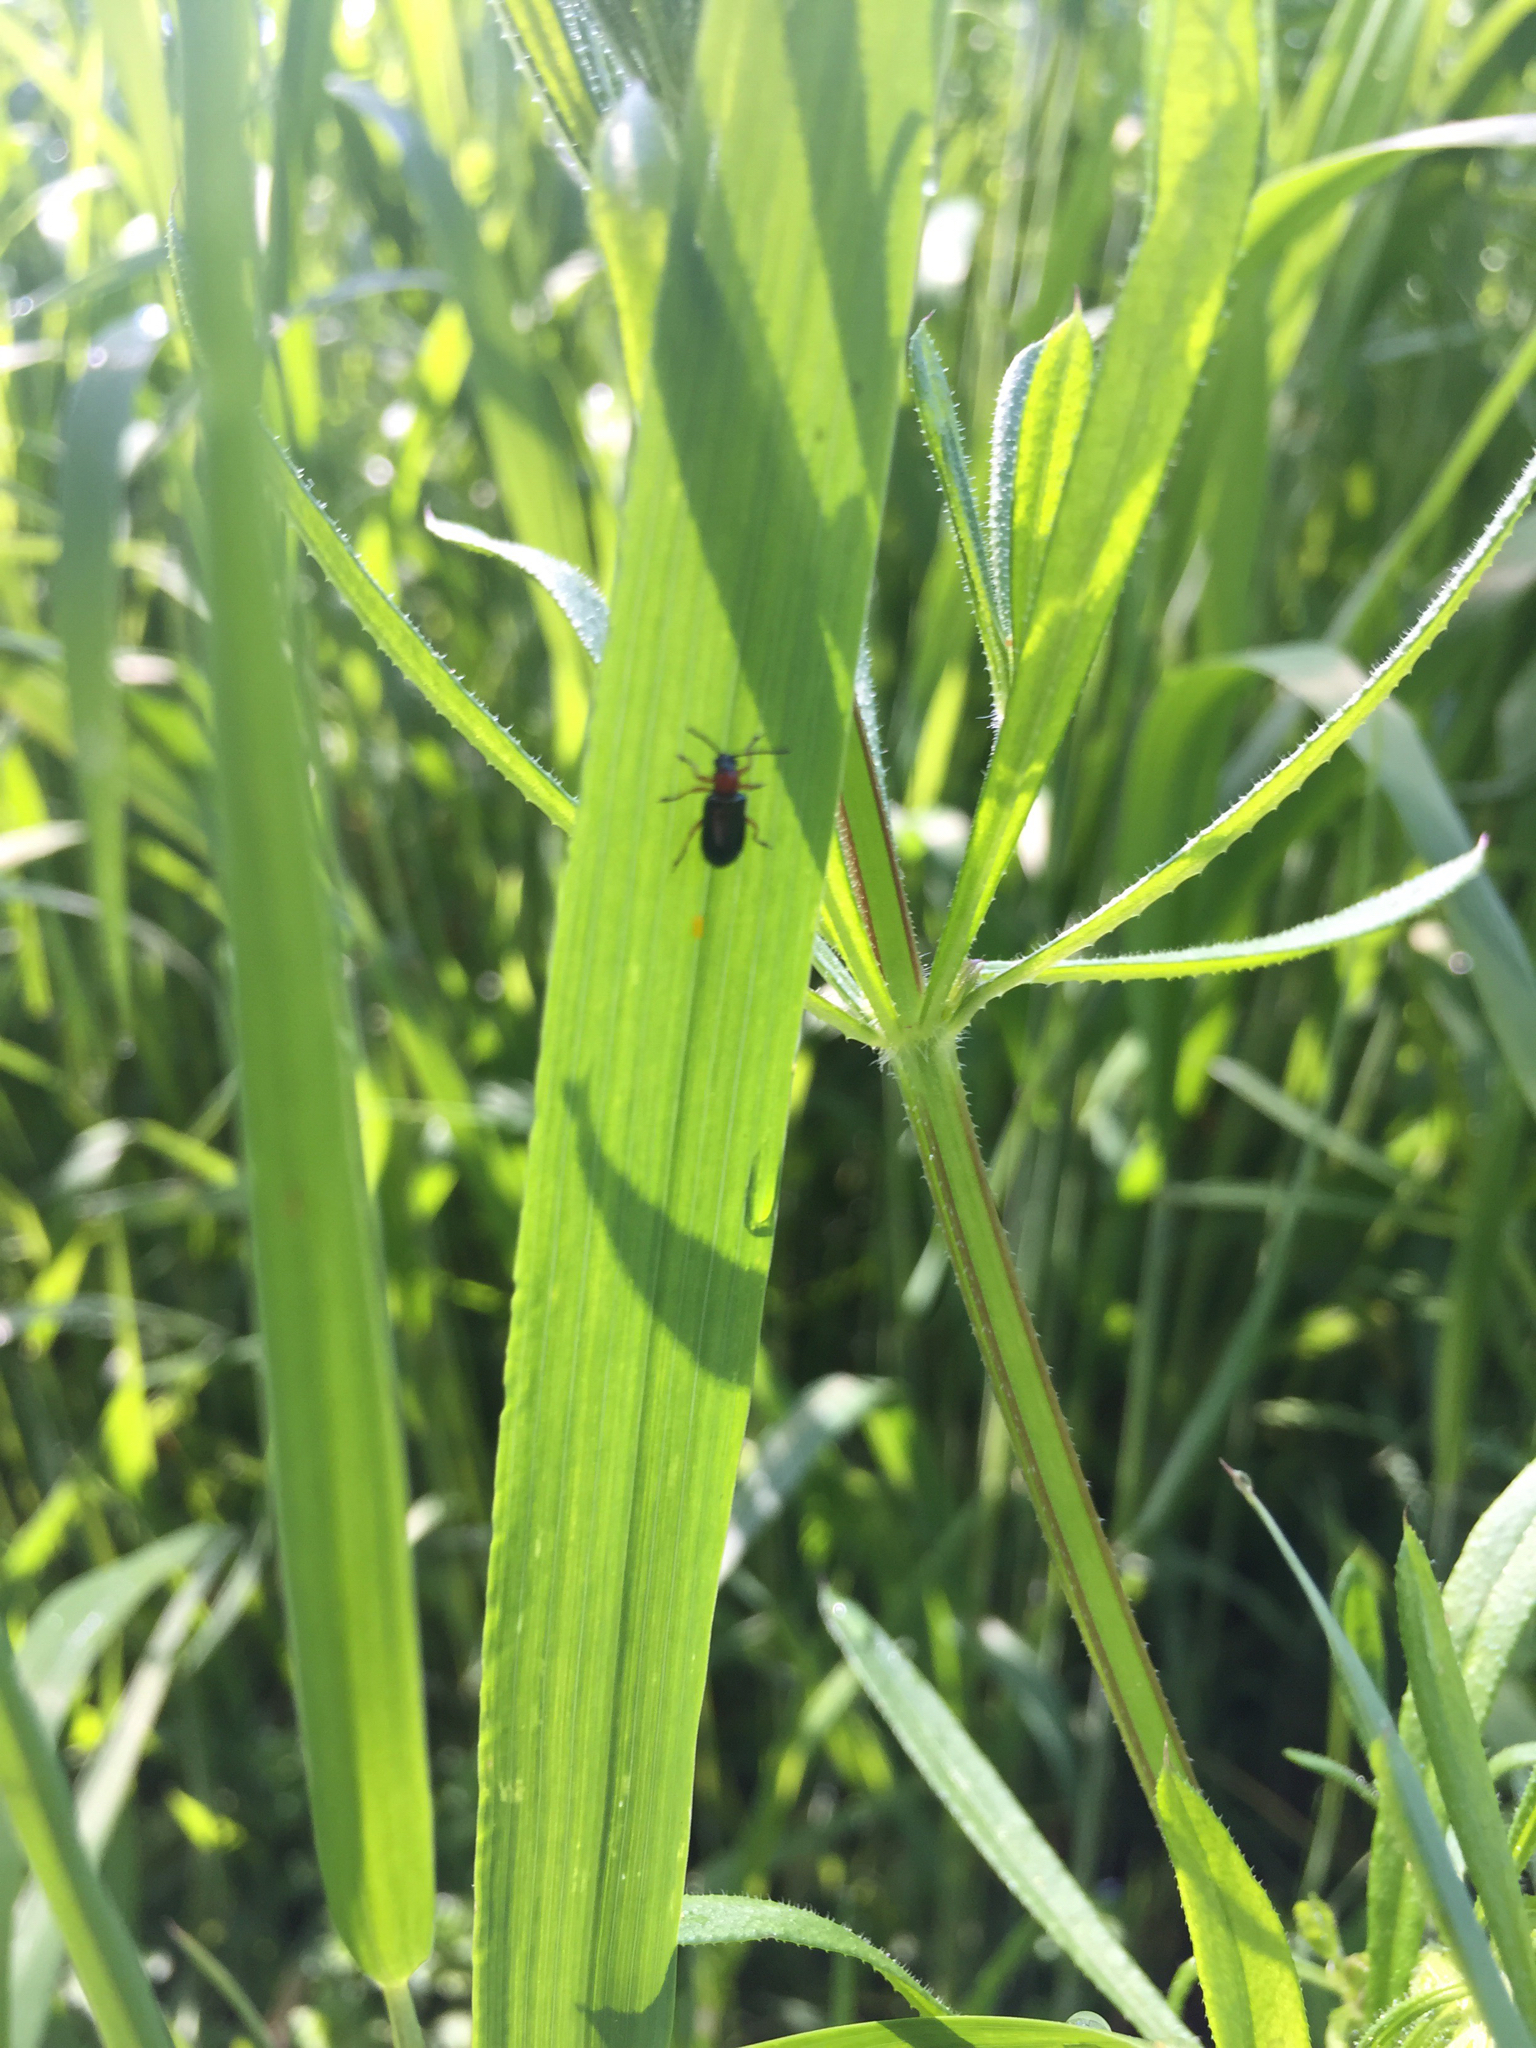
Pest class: cereal_leaf_beetle